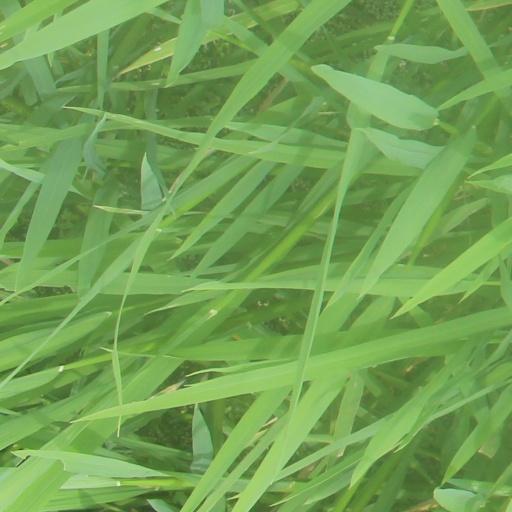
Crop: rice